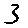
Label: 3